Bacterial conjugation

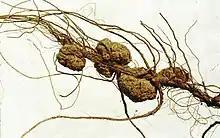
"Agrobacterium tumefaciens" gall at the root of "Carya illinoensis".

Bacteria related to the nitrogen fixing "Rhizobia" are an interesting case of inter-kingdom conjugation. For example, the tumor-inducing (Ti) plasmid of "Agrobacterium" and the root-tumor inducing (Ri) plasmid of "A. rhizogenes" contain genes that are capable of transferring to plant cells. The expression of these genes effectively transforms the plant cells into opine-producing factories. Opines are used by the bacteria as sources of nitrogen and energy. Infected cells form crown gall or root tumors. The Ti and Ri plasmids are thus endosymbionts of the bacteria, which are in turn endosymbionts (or parasites) of the infected plant.